Long Grass Plantation

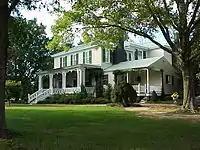
A rear view of the main structure showing the original hall and parlor house enlarged with a second story and an ornate rear porch

During the Depression years, the house was leased to a tenant farmer. The Tarry family returned to live at Long Grass in the late 1950s.